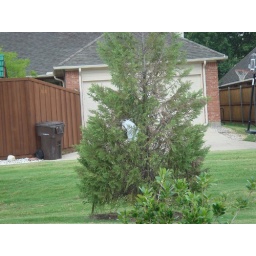
Plastic bag in tree